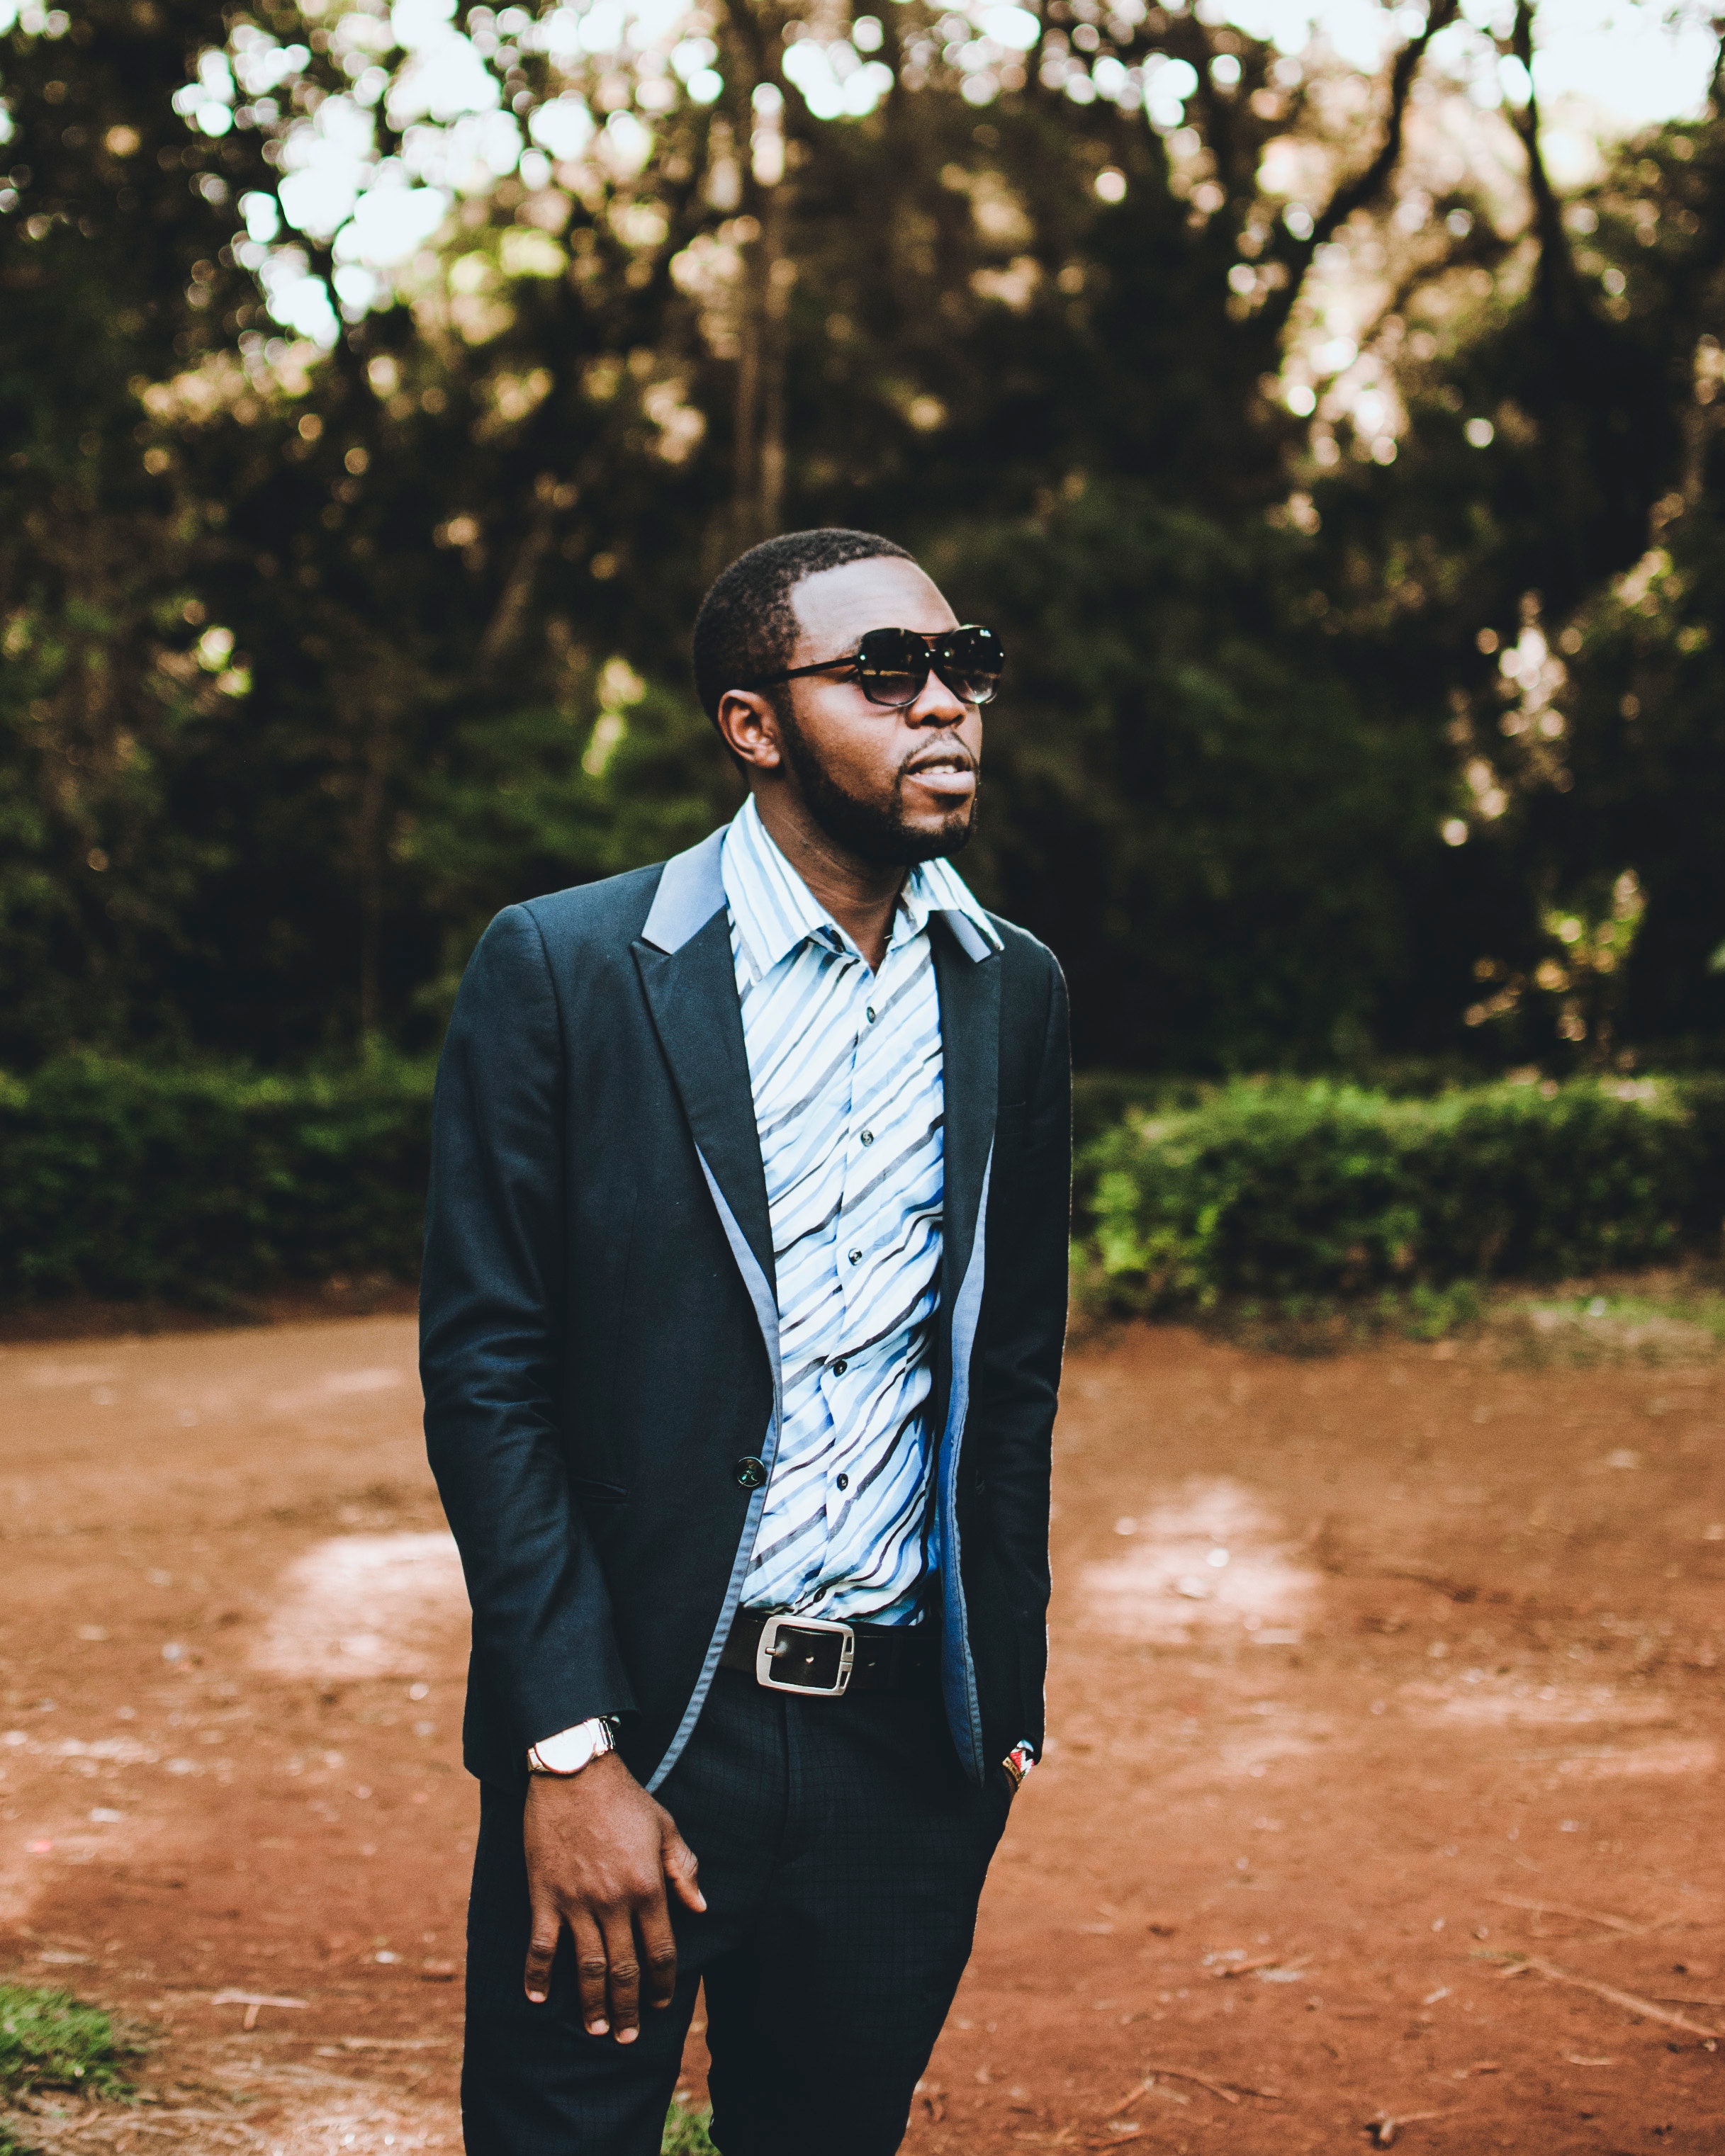
suit, photograph, clothing, formal wear, blazer, eyewear, tuxedo, street fashion, fashion, outerwear, cool, jacket, sunglasses, photography, tie, glasses, dress shirt, bow tie, trousers, top, vision care, style, photo shoot, shoe, collar, model, jeans